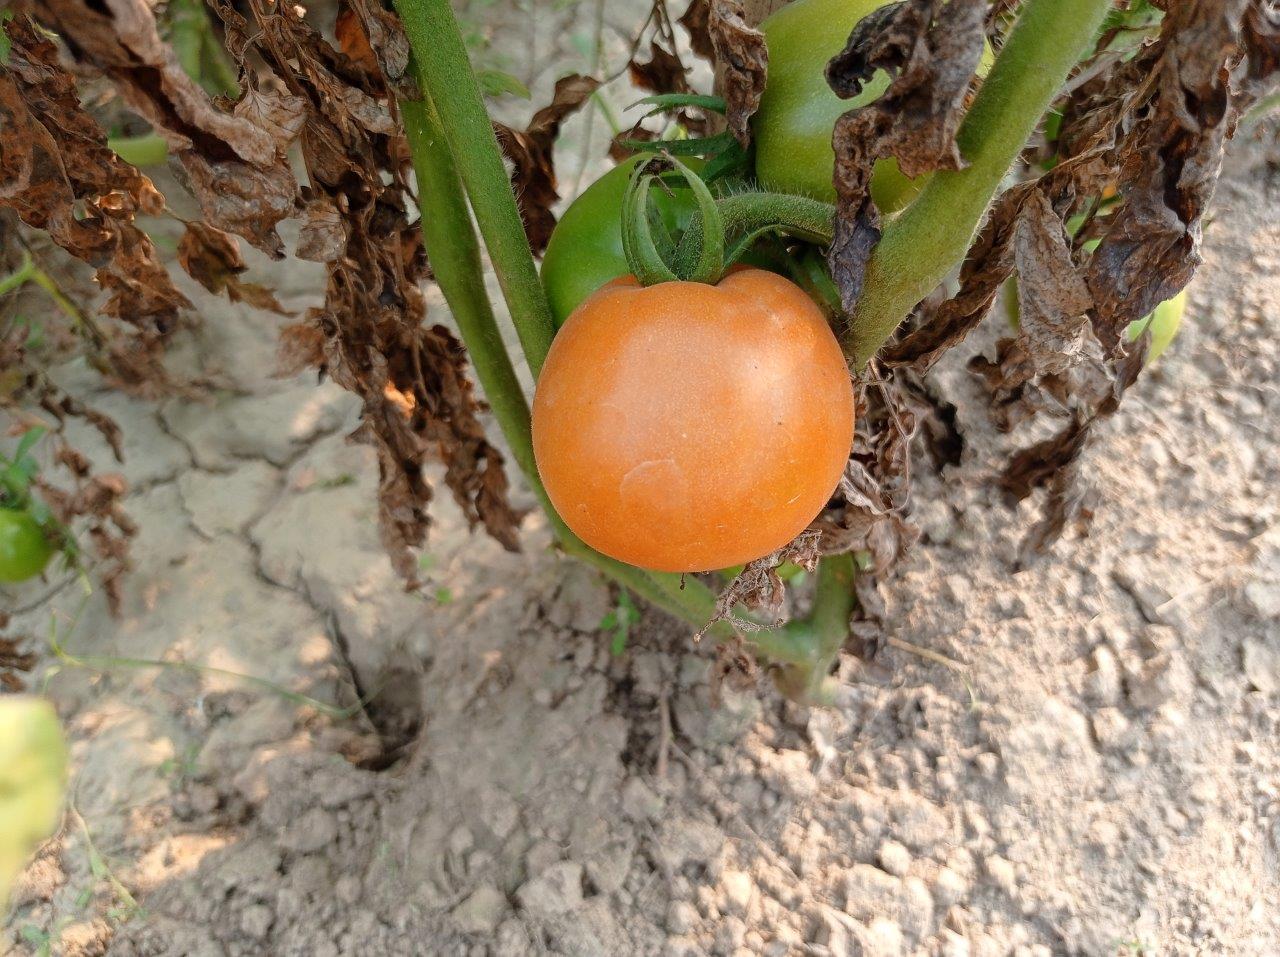
Maturity: Mature